History of Cuba

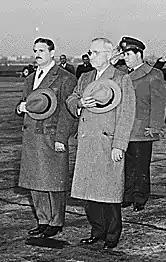
President Carlos Prío Socarrás (left), with US president Harry S. Truman in Washington, D.C. in 1948

In 1826 the first armed uprising for independence took place in Puerto Príncipe, led by Francisco Agüero Velasco and Andrés Manuel Sánchez. Both were executed, becoming the first popular martyrs of the Cuban independence movement.